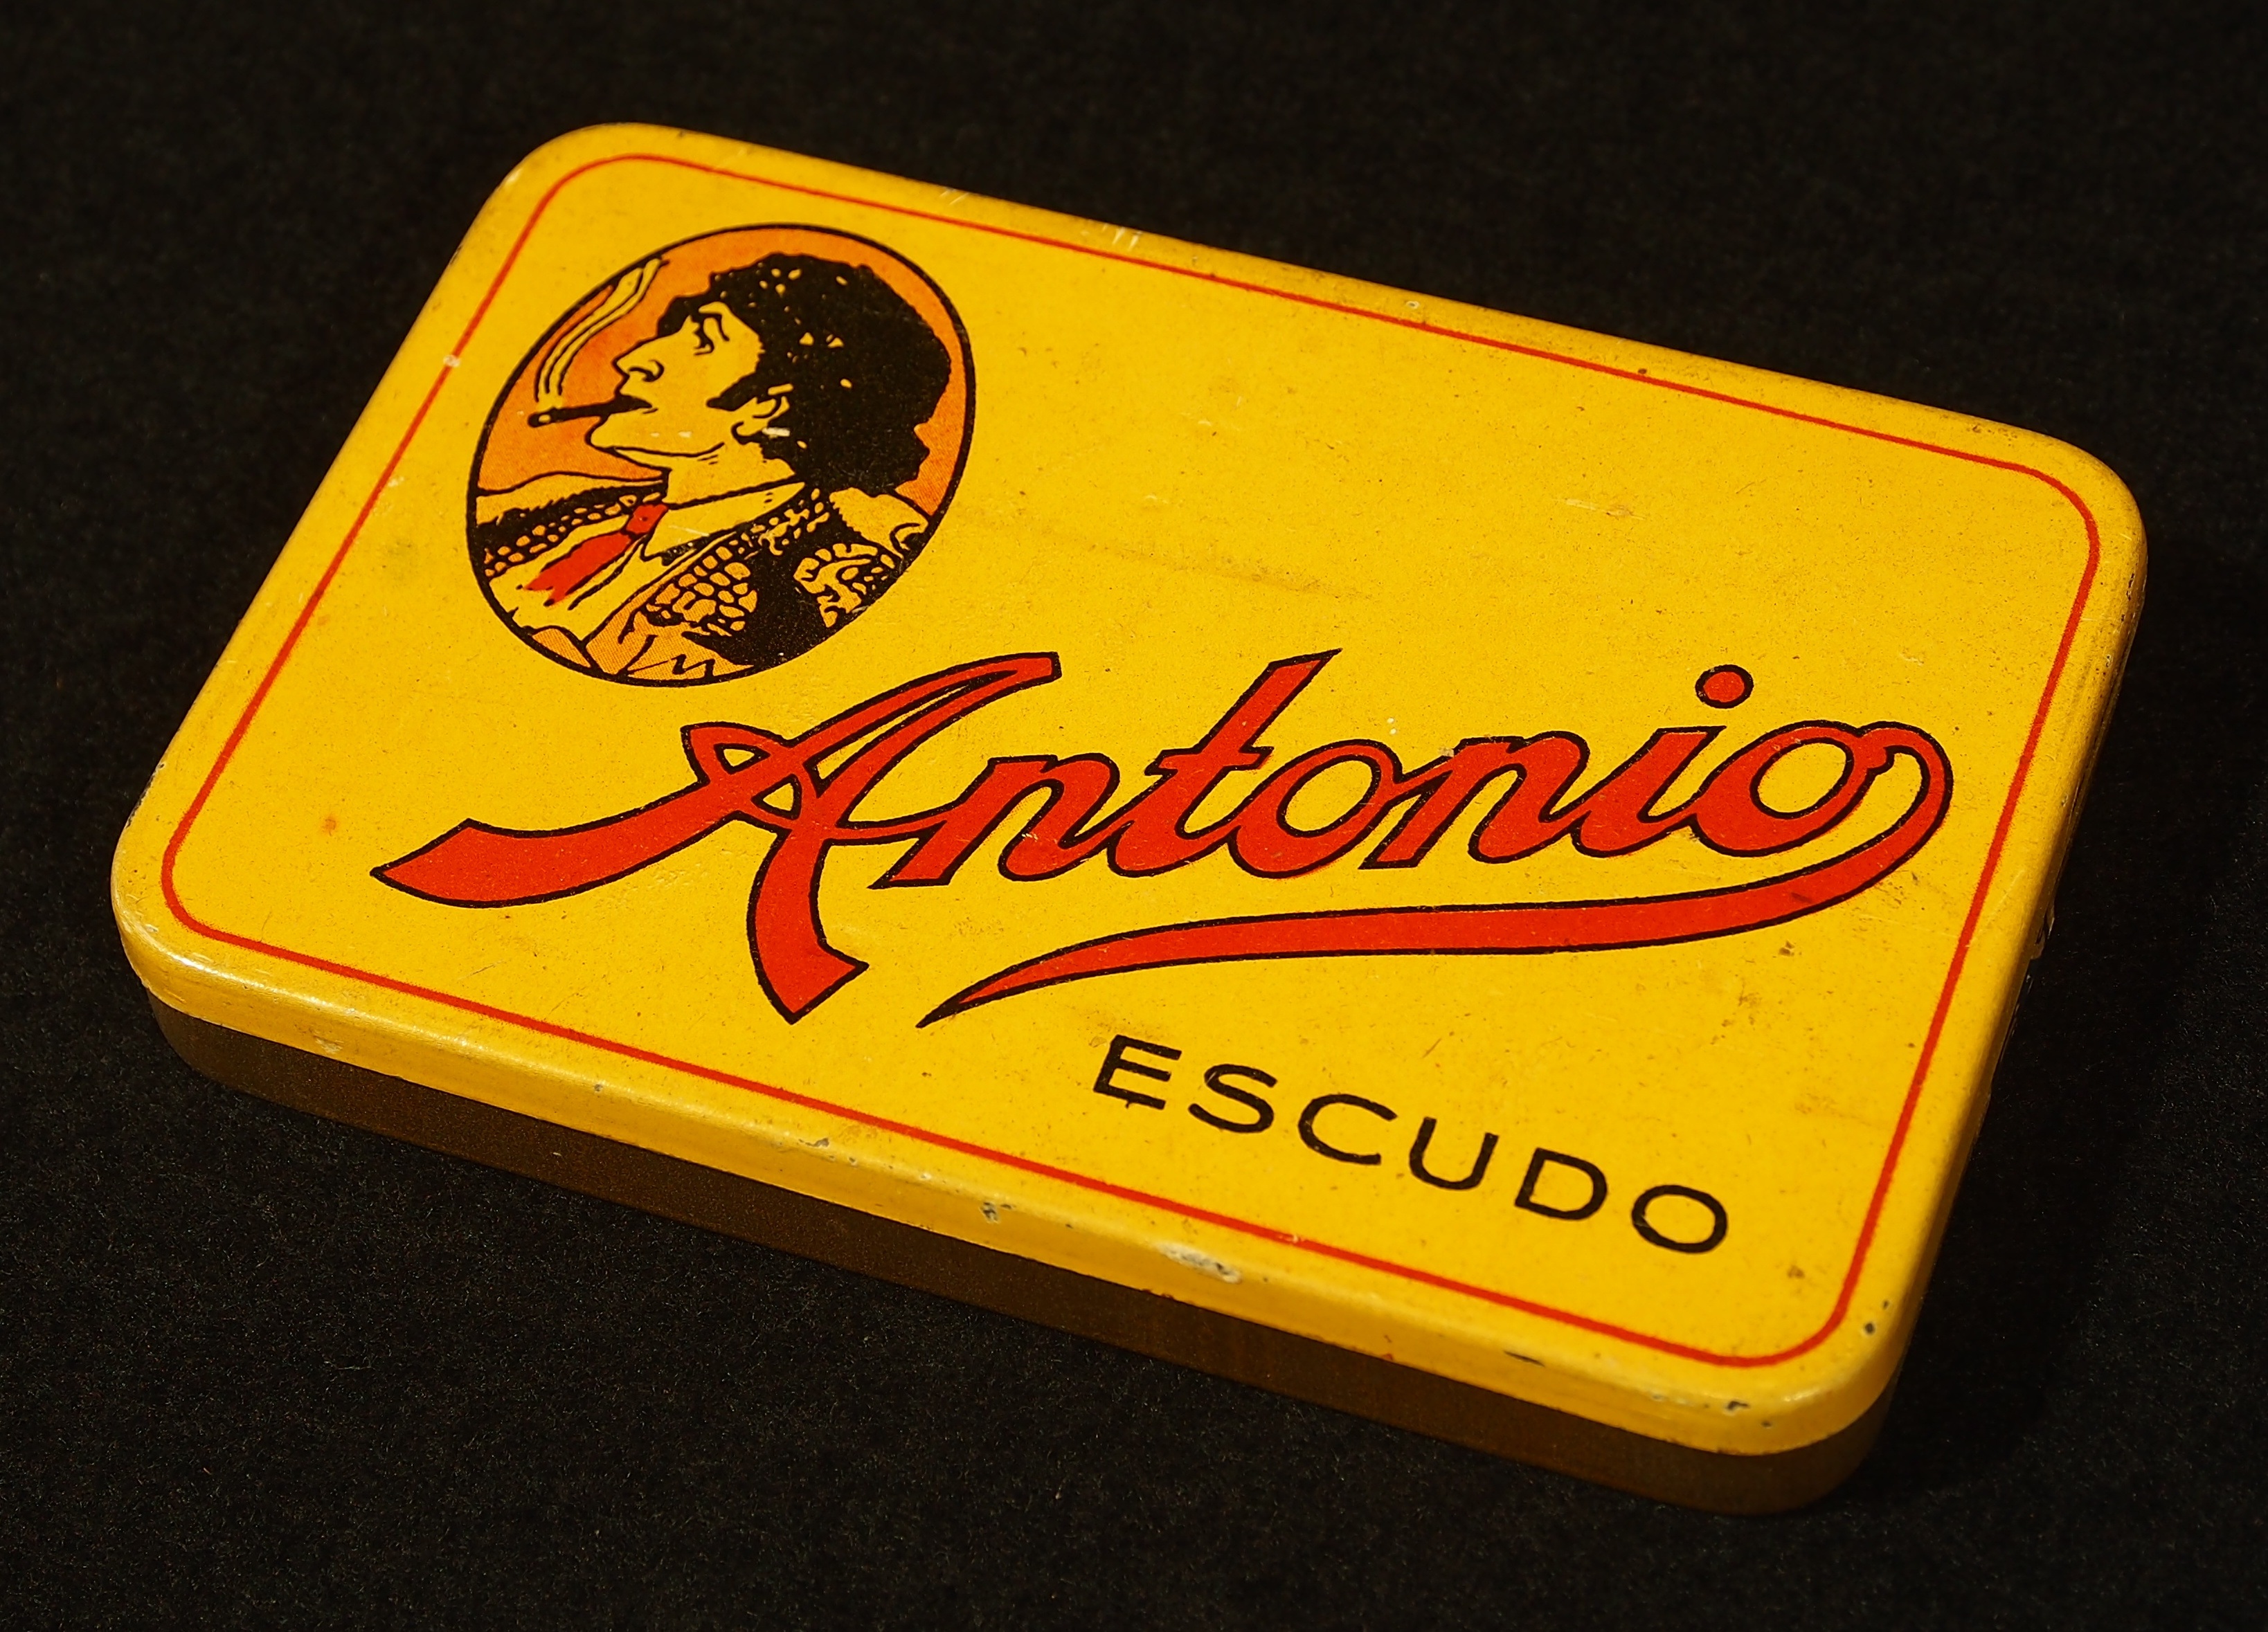
retro, number, old, metal, box, yellow, label, product, dutch, packaging, games, shape, tobacco, cigars, antonio escudo